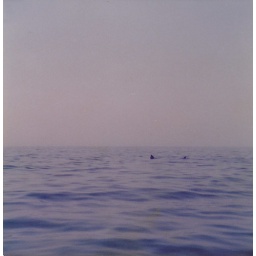
Nose well clear of the water followed by dorsal fin